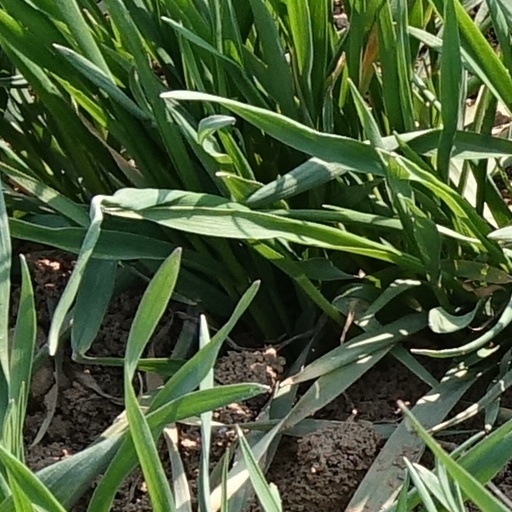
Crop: wheat